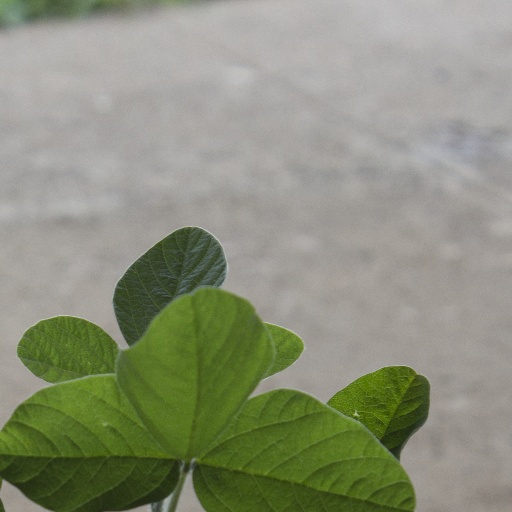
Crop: soybean